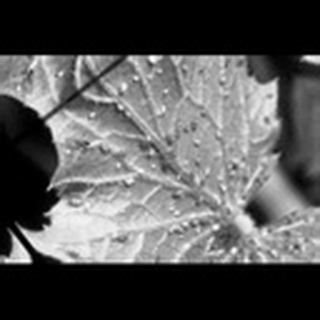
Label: cotton_aphids